Kölnbrein Dam

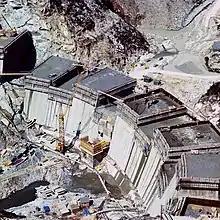
Concrete pouring in 1975

Plans for the dam were already drafted in the late 1930s by the German AEG engineering company, when the Kaprun power plant was built north of the Alpine divide. The project was resumed by the Austrian authorities after World War II with extended exploratory drilling from 1957 onwards, nevertheless the construction of the Kölnbrein Dam did not begin until 1971.